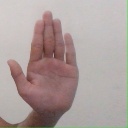
अक्षर: ध